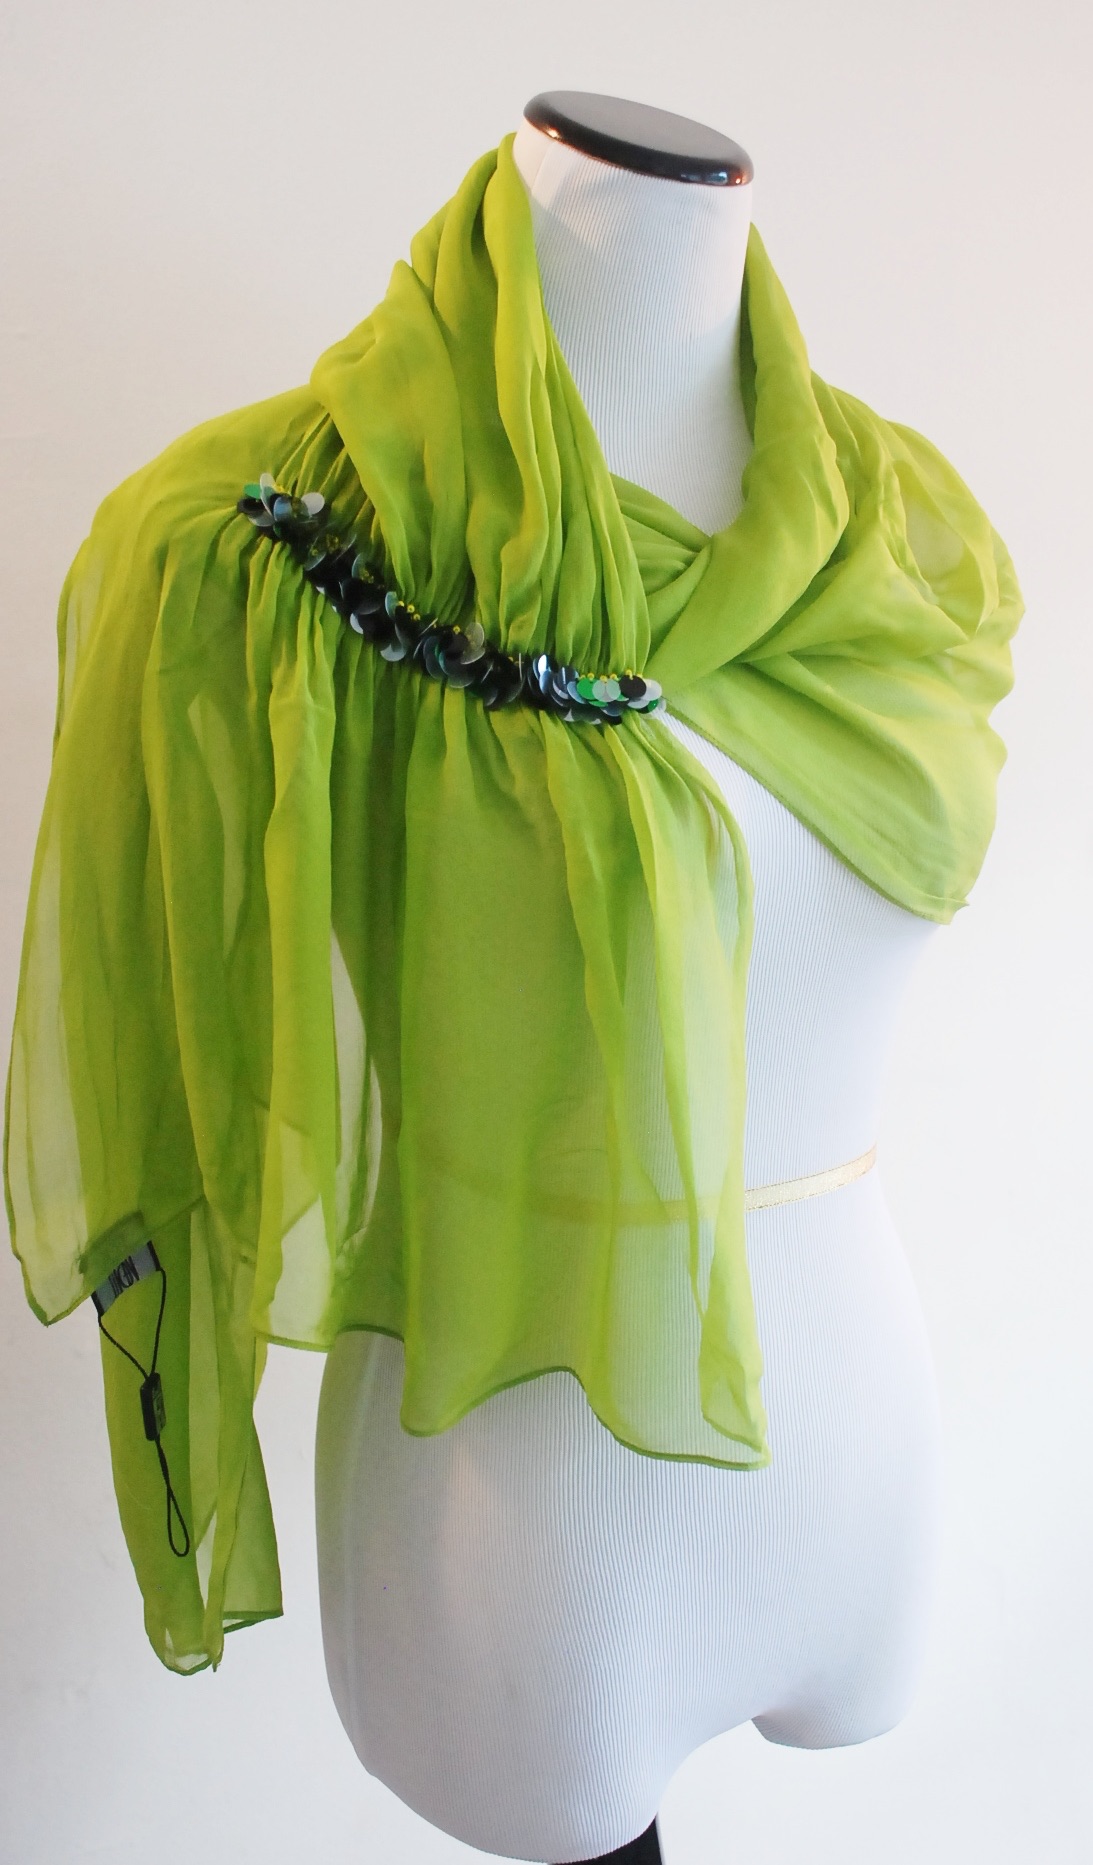
green, clothing, outerwear, collar, textile, neck, sleeve, fashion accessory